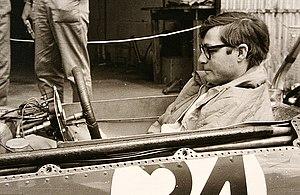
Masten Gregory est un pilote automobile américain né le 29 février 1932 à Kansas City et mort le 8 novembre 1985 à Porto Ercole. Auteur d'une belle carrière en Sport mais aussi de quelques coups d'éclat en Formule 1, il reste également dans les mémoires pour avoir à de multiples reprises sauté de sa voiture en marche.
Cet article rassemble la liste des pilotes de Formule 1 ayant marqué des points en championnat du monde, classés par pays d'origine, avec la période où les points ont été marqués.